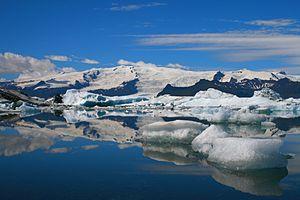
Jökulsárlón en été 2008
Le tourisme en Islande représente un secteur important de l'économie avec presque 1 million de visiteurs étrangers en 2014, soit le triple de la population du pays. En 2008, l'activité touristique représentait 14 % des revenus du pays et 5,2 % des emplois.